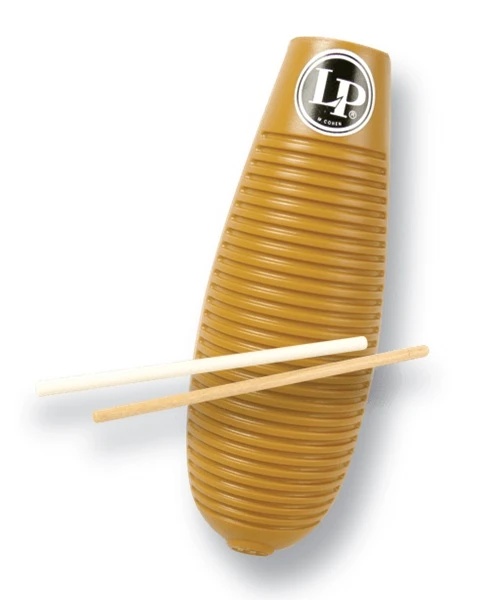
Guiro LP de Plastico con Raspador. Modelo: LP243
Brand: Sono Music
*Precios válidos sólo en compra en línea. *La imagen del producto puede variar a la del articulo final. *Favor de comunicarse al 443 589 0126 para verificar disponibilidad del producto.
Category: Arts & Entertainment > Hobbies & Creative Arts > Musical Instruments > Percussion > Hand Percussion > Musical Scrapers & Ratchets > Guiros